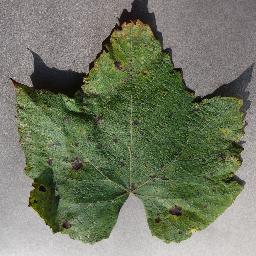
Label: Grape___Leaf_blight_(Isariopsis_Leaf_Spot)